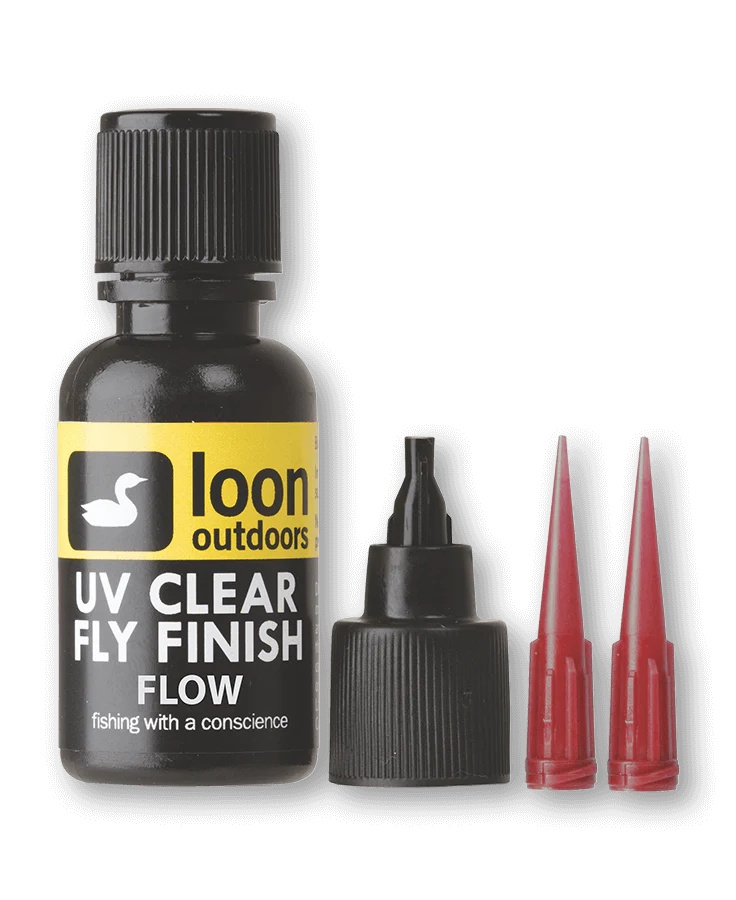
UV Clear Fly Finish
UV resins allow for infinite work time but cure within seconds when exposed to one of Loon's UV lights. The result: a perfect application with a durable, clean, and glossy finish. The three different viscosities were developed to perform in three different circumstances: UV Flow is the same viscosity as water and locks in threads as a head cement and provides a super-thin coating to heads, bodies or midges. UV Thin is viscous enough to build heads or wing cases, but thin enough to coat bodies on small, low-profile flies. UV Thick is perfect for building big heads, bodies, and wing cases.
Brand: Novarethel
Category: Sporting Goods > Outdoor Recreation > Fishing > Fly Tying Materials